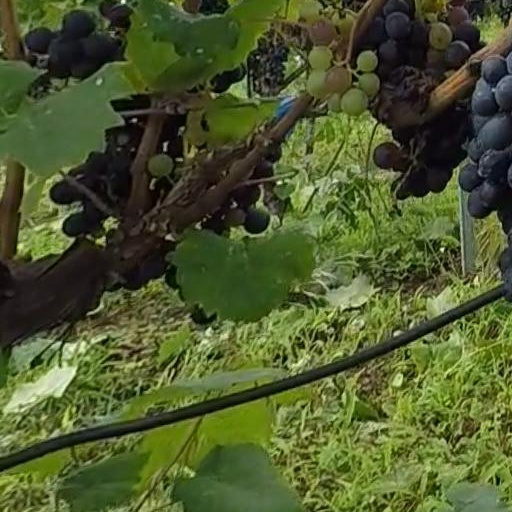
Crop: grape